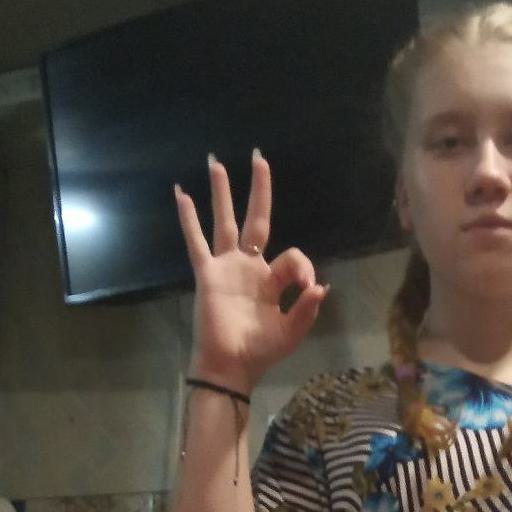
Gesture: ok